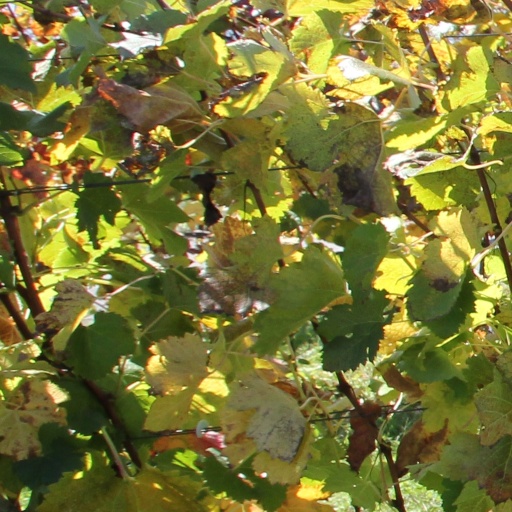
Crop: grape